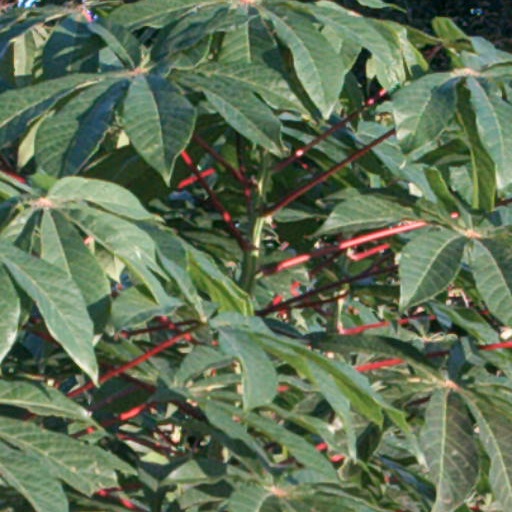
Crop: cassava